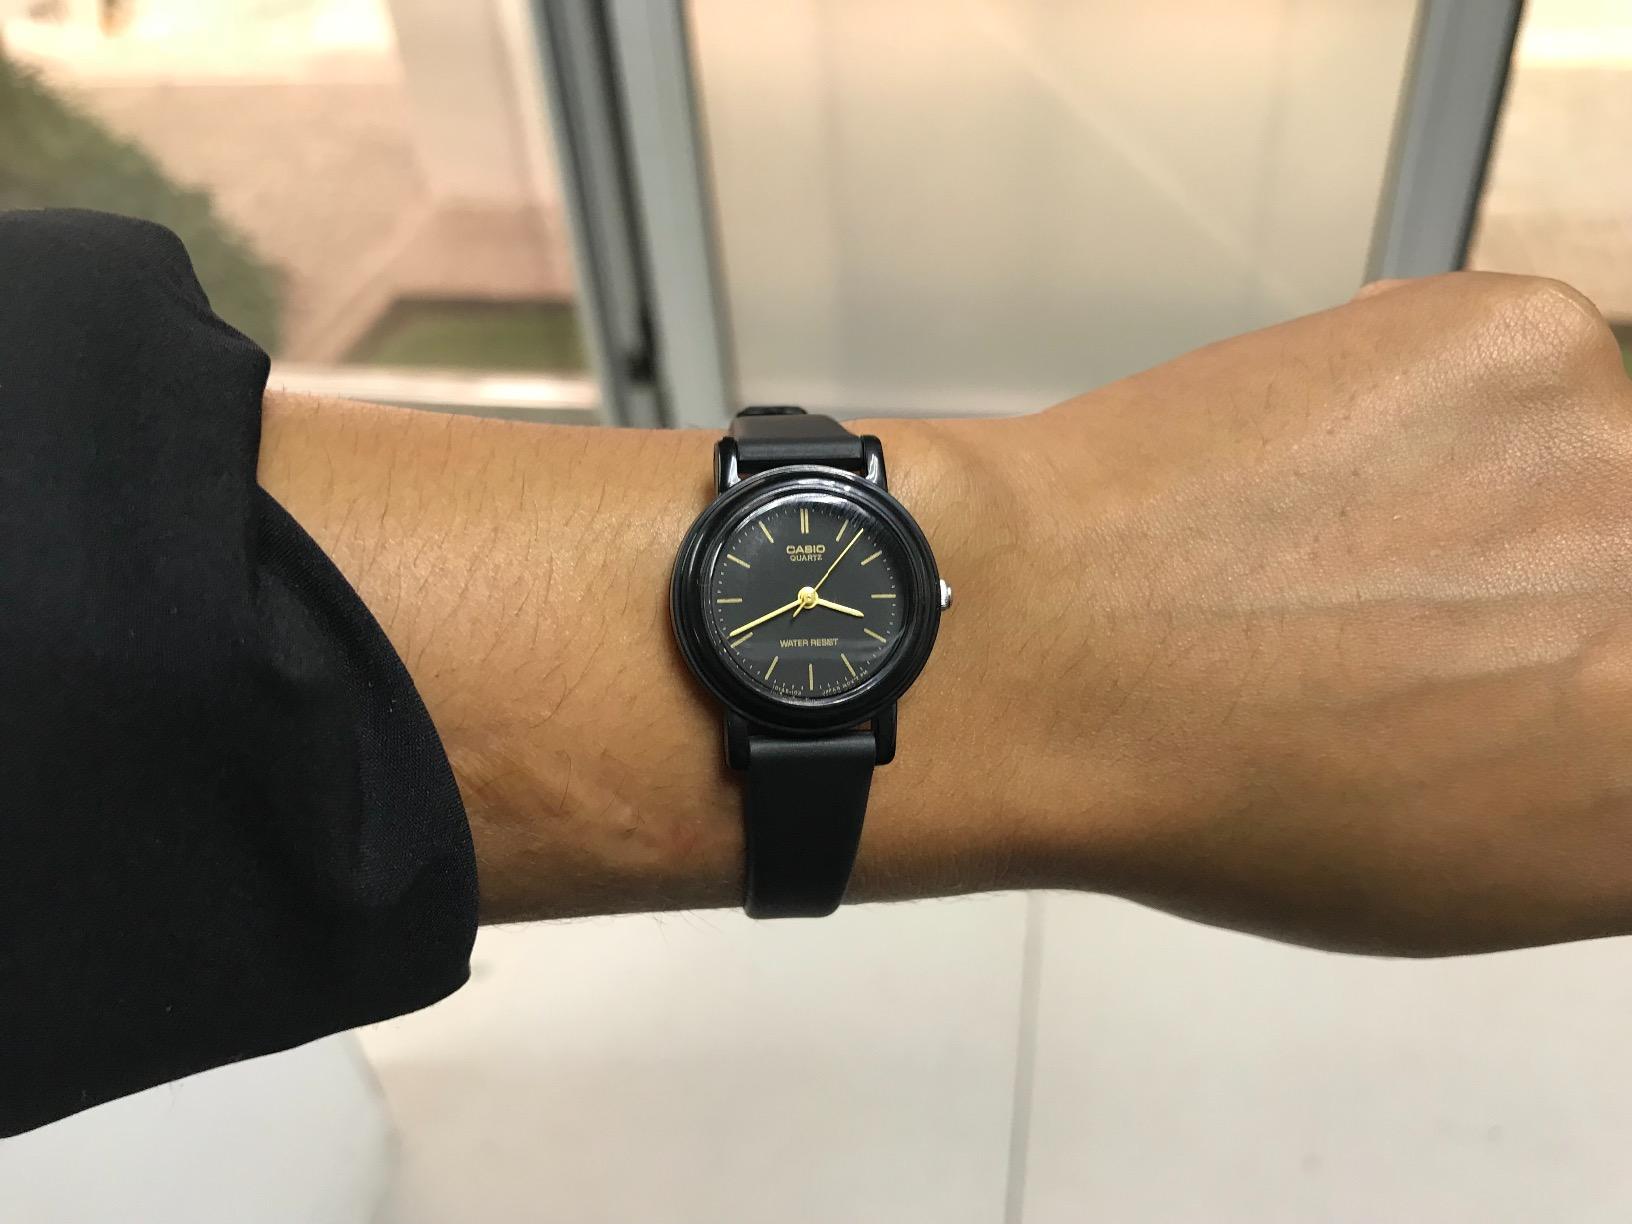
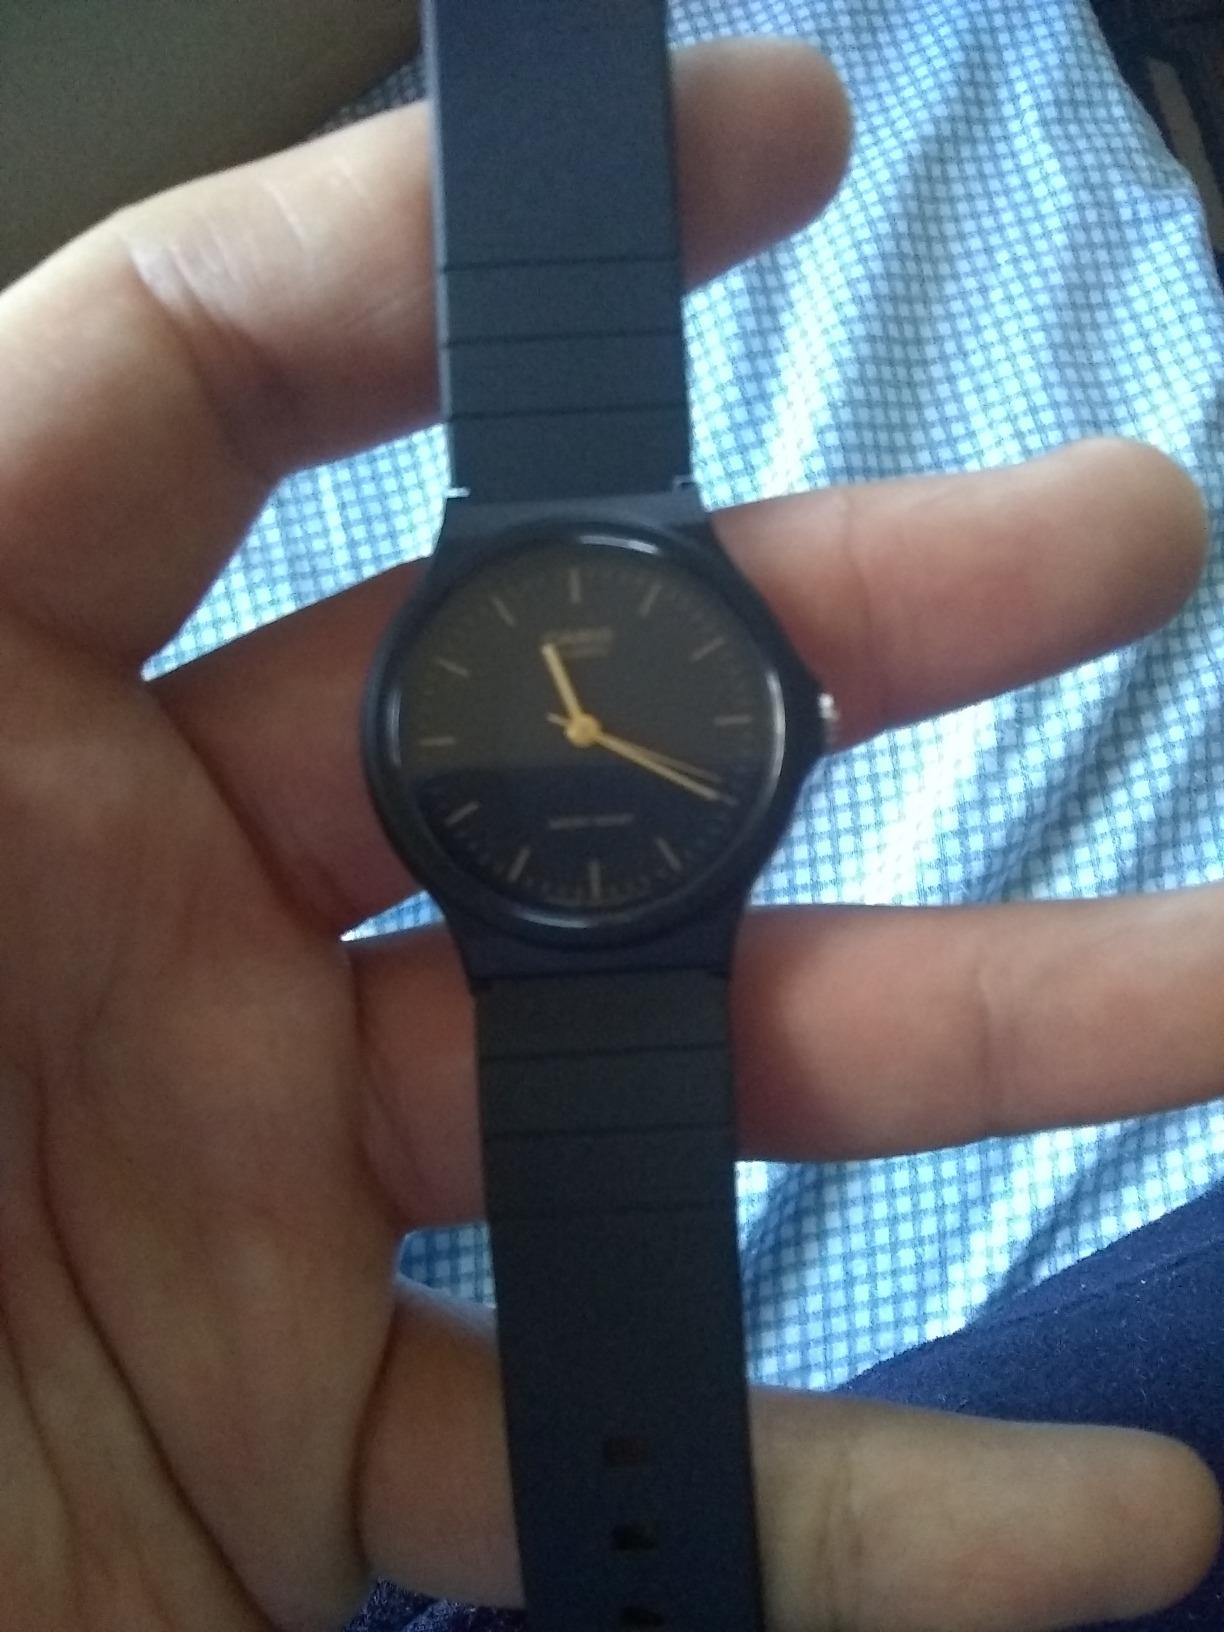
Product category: accessories_watch
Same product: no